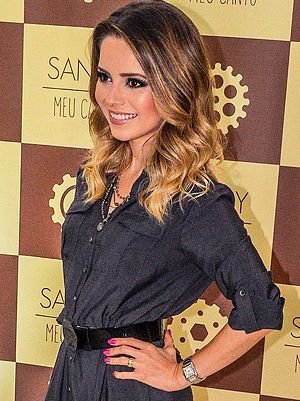
Sandy Leah Lima
Sandy Leah Lima er en brasiliansk Pop-sangerinde, der optræder med sit fornavn som kunstnernavn.